Chandler P. Anderson

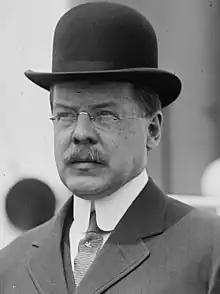

Chandler Parsons Anderson (September 5, 1866August 2, 1936) was the inaugural holder of the Counselor of the United States Department of State position, serving in that capacity from August 23, 1912, to April 22, 1913. He served under President William Howard Taft and was replaced by John Bassett Moore.